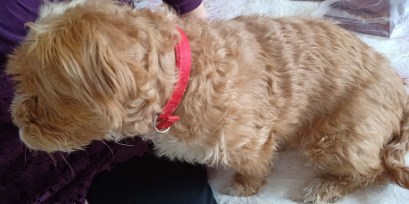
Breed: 7449-n000128-teddy